Derby Friargate railway station

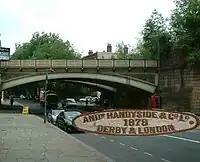
Friar Gate Bridge <a href="http%3A//maps.live.com/default.aspx%3Fv%3D2%26amp%3Bss%3Dyp.friar%2520gate%7Eyp.friargate%252c%2520derby%7Eyp.friargate%26amp%3Bcp%3D52.924002%7E-1.485659%26amp%3Bstyle%3Dh%26amp%3Blvl%3D19%26amp%3Btilt%3D-90%26amp%3Bdir%3D0%26amp%3Balt%3D-1000%26amp%3Bscene%3D7653803%26amp%3Bsp%3DPoint.stmm8xgw8ktg_Friar%2520Gate%2520Railway%2520Bridge%252c%2520Derby___">MS Live Map Aerial view

Today little remains of the station except Andrew Handyside & Co's bridge over Friargate, although the remaining arches attached to the south side of the bridge on the right side reveal a boarded-up arch, the inside of which contains the original staircase to the central island platforms. Now vanished is the canopy that provided passenger access to the station, which was directly adjacent to the boarded-up arch. It is now impossible to access this from below or from the boarded-up recess where the staircase ascended to the platforms.